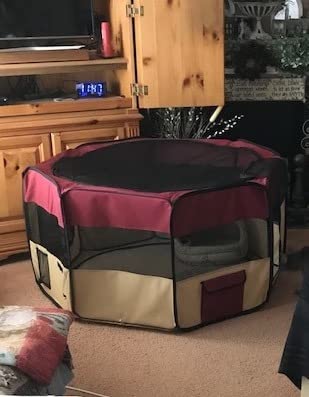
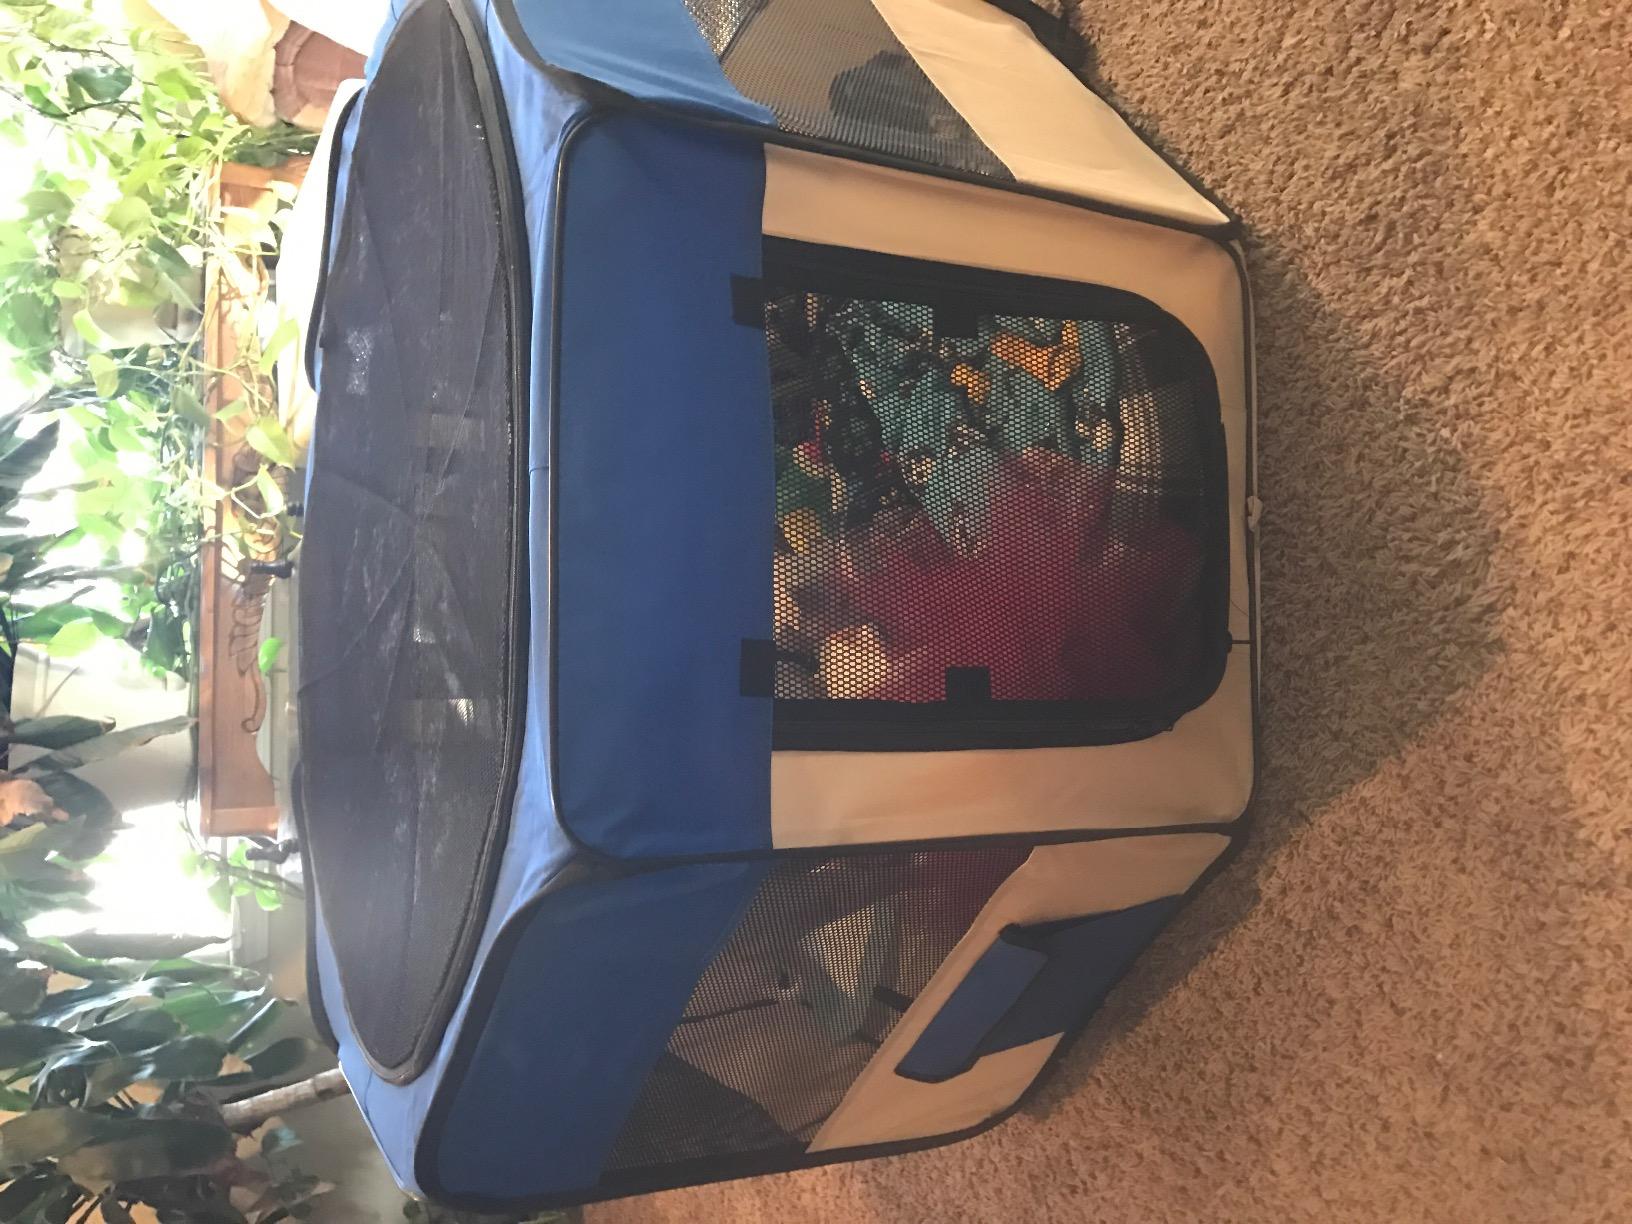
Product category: items_kennel
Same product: no